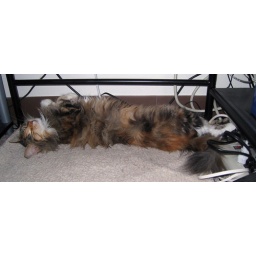
a kitty on her heating pad under a desk